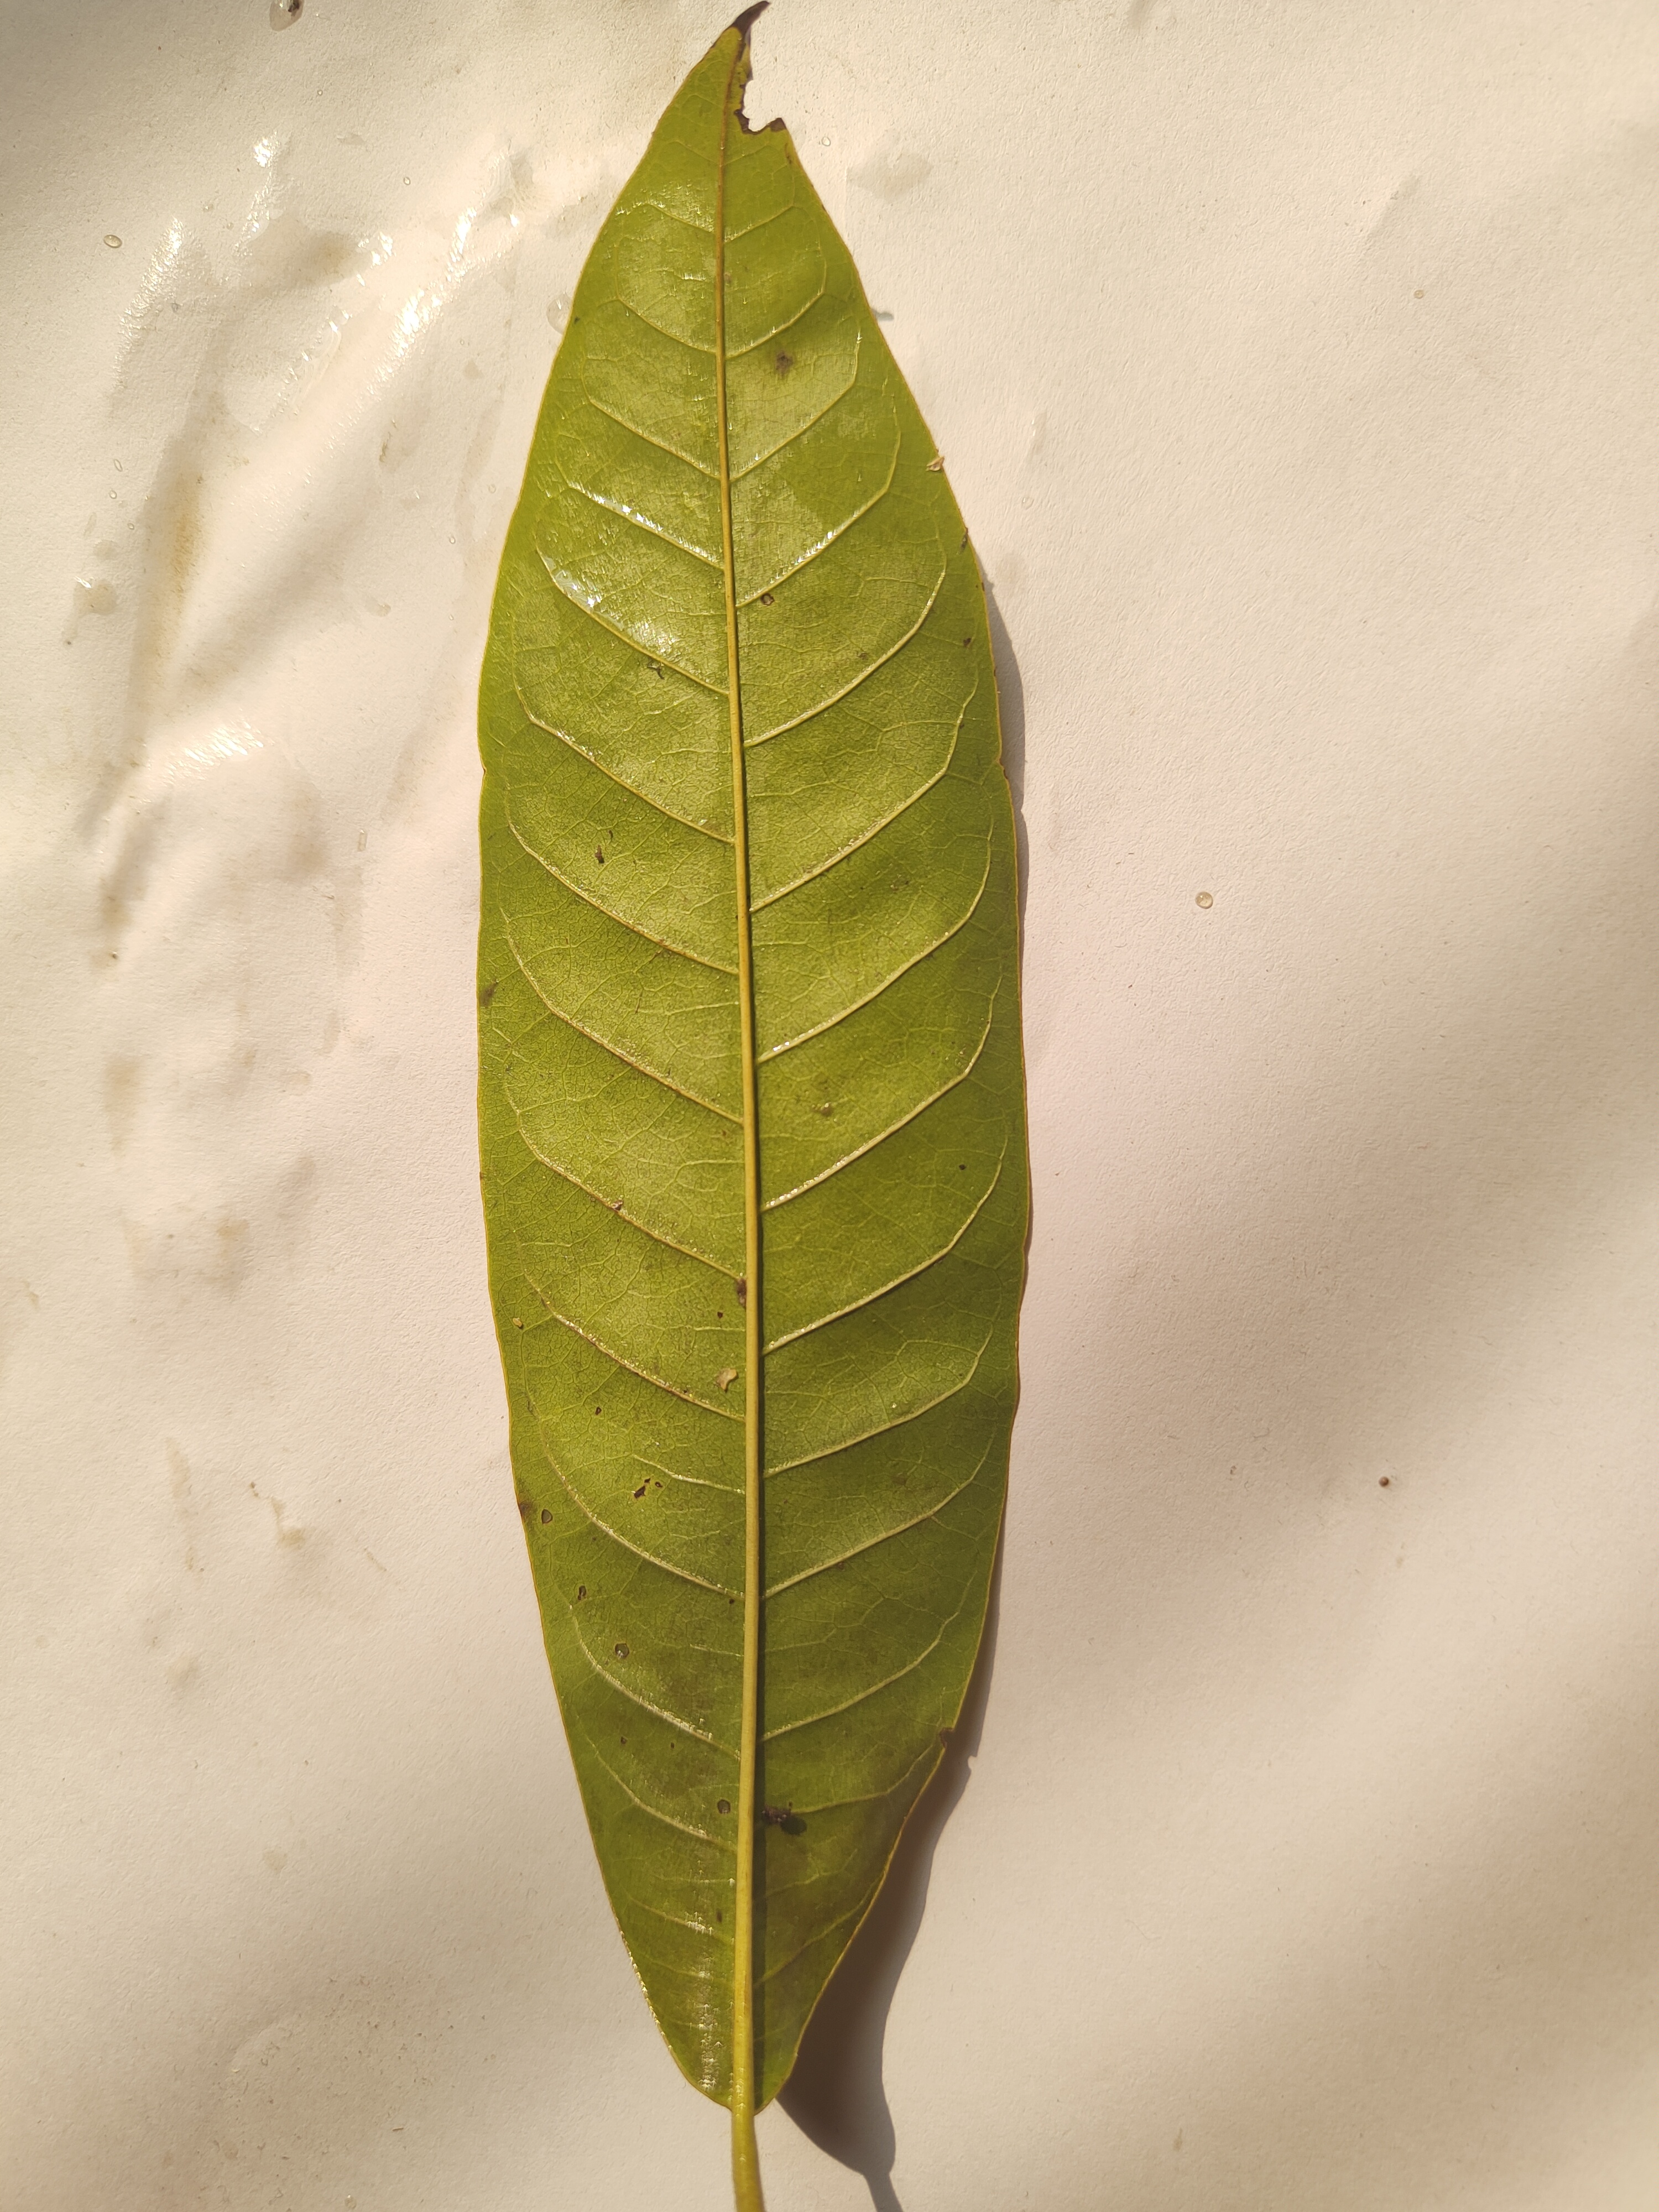
Leaf variety: Custard Apple